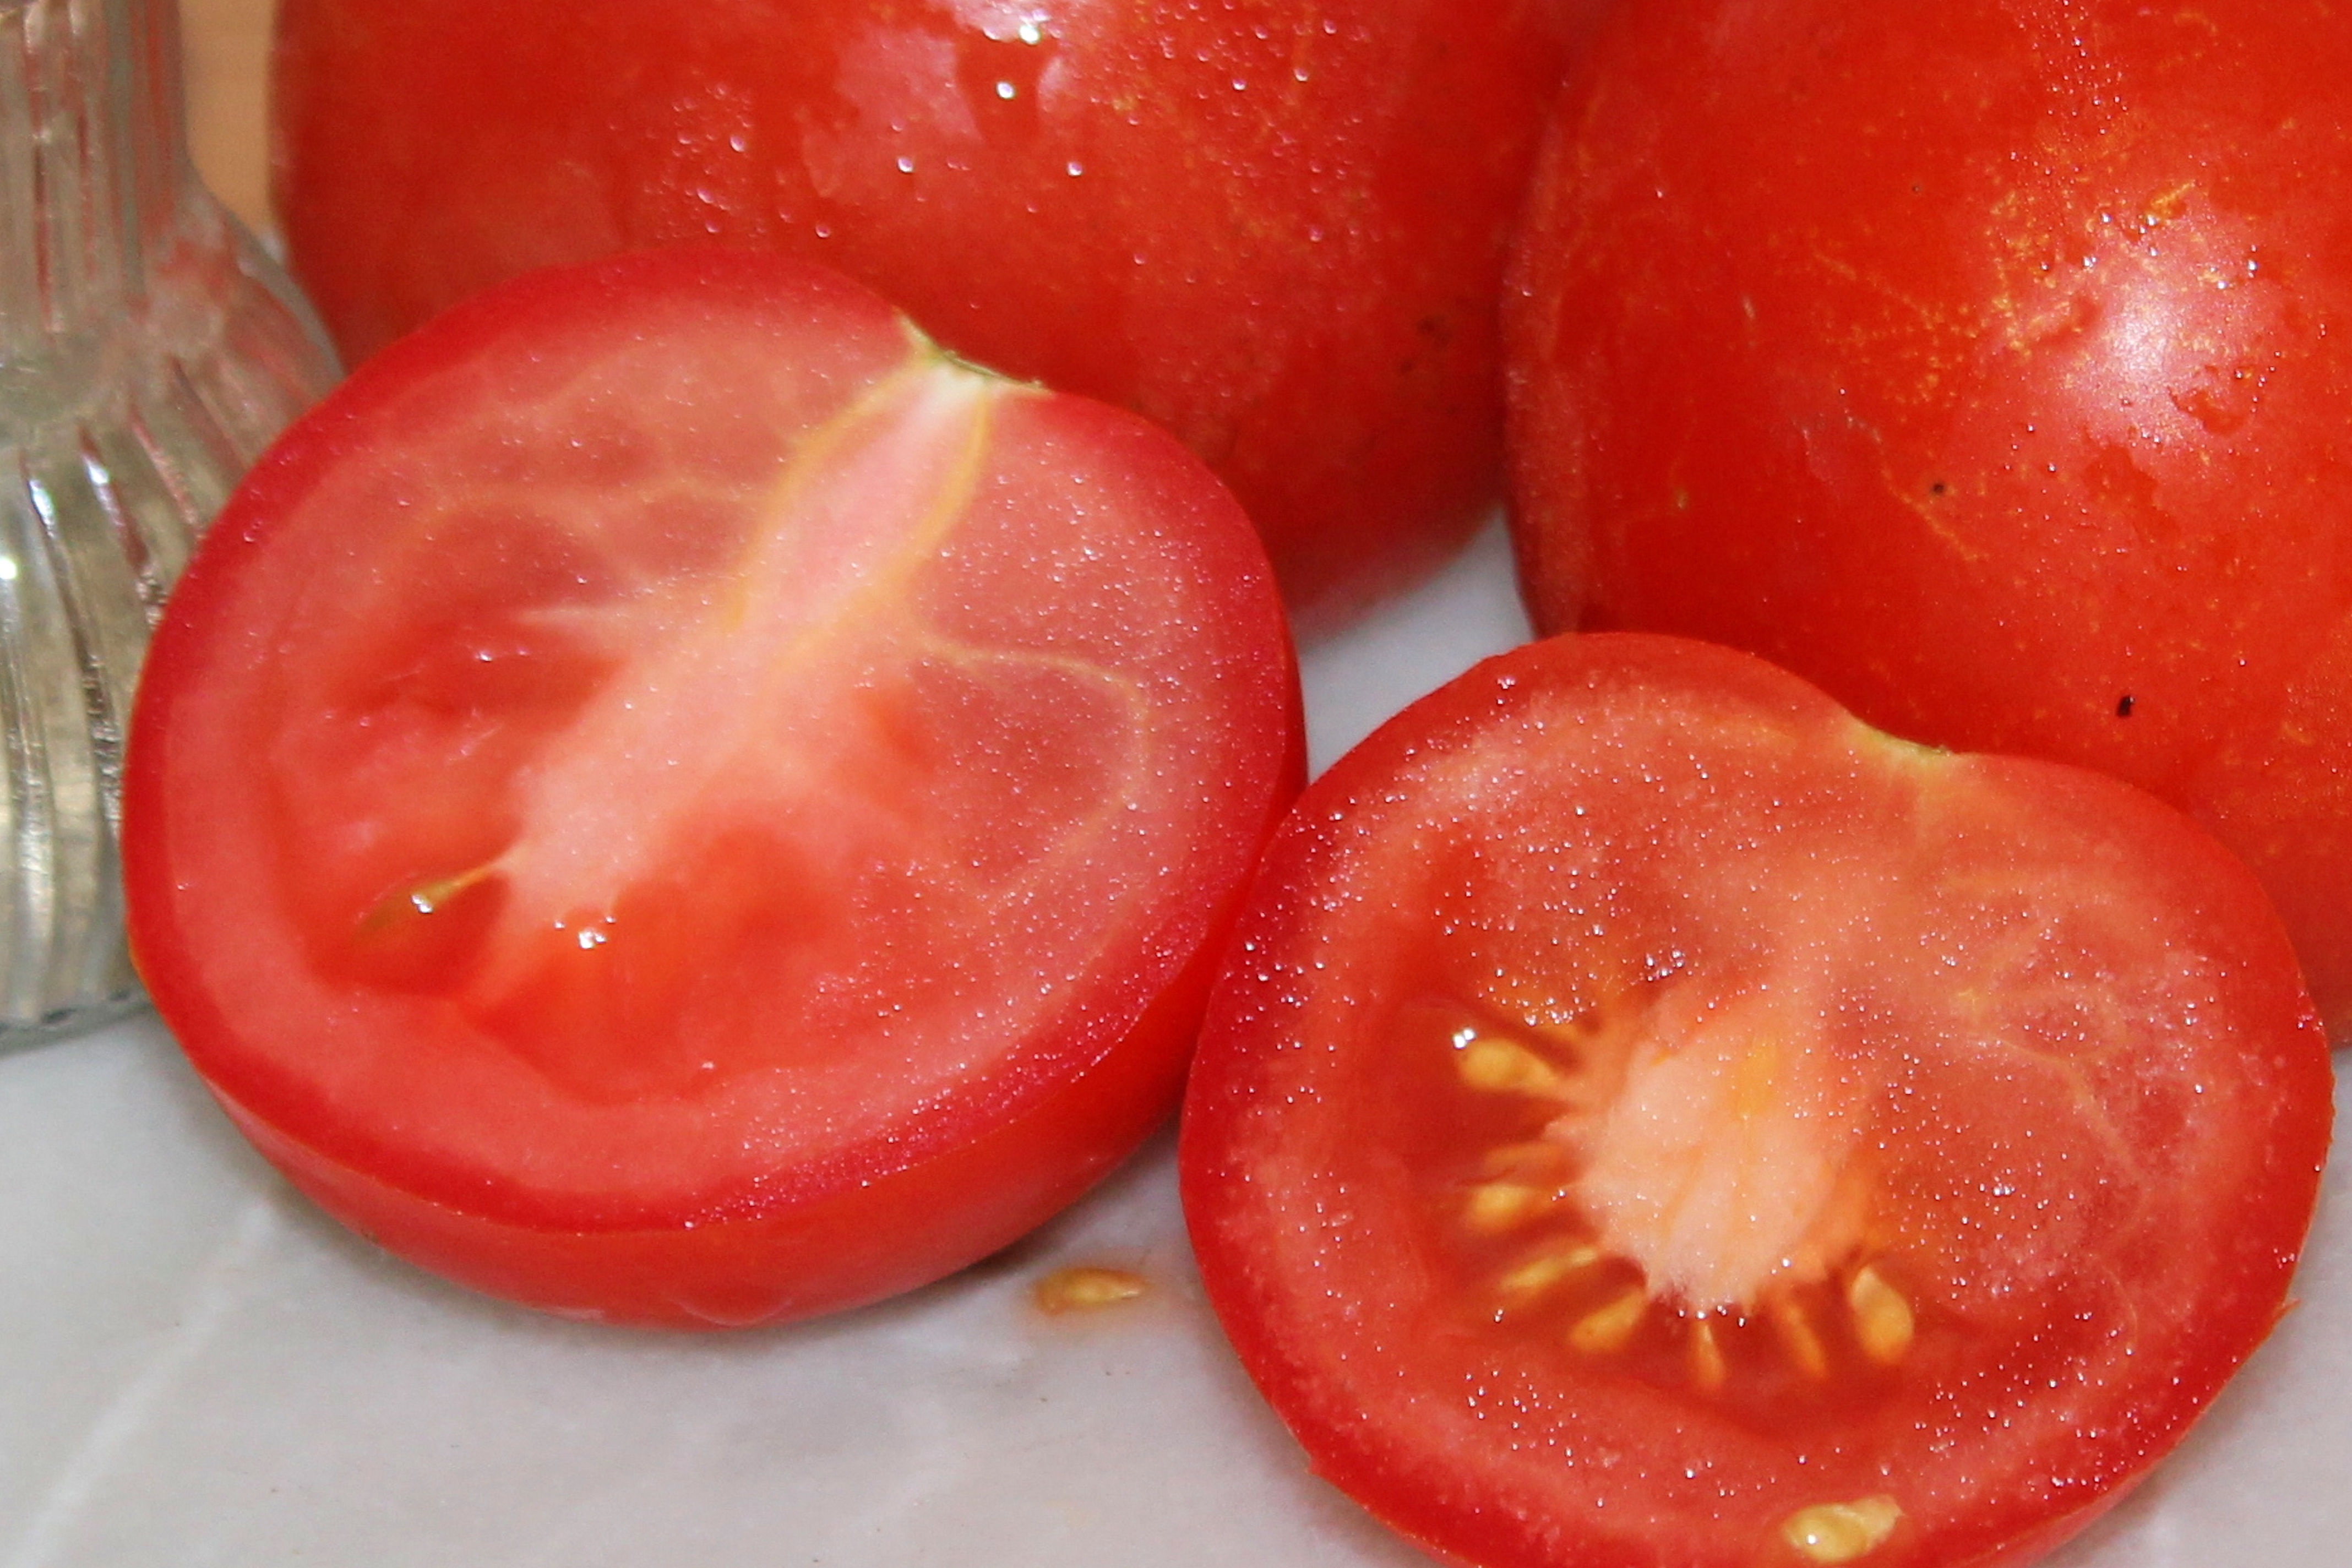
plant, fruit, food, red, produce, vegetable, healthy, delicious, tomato, tomatoes, frisch, flowering plant, land plant, potato and tomato genus